Radhakanta Sethy

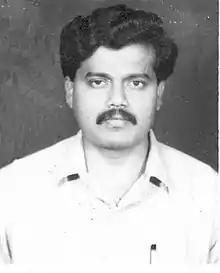
Radhakanta Sethy

Sethy is the son of Binakar Sethy. He obtained a Bachelor of Arts degree from Pattamundai College in 1982. He lives in Banto, Kendrapara district.